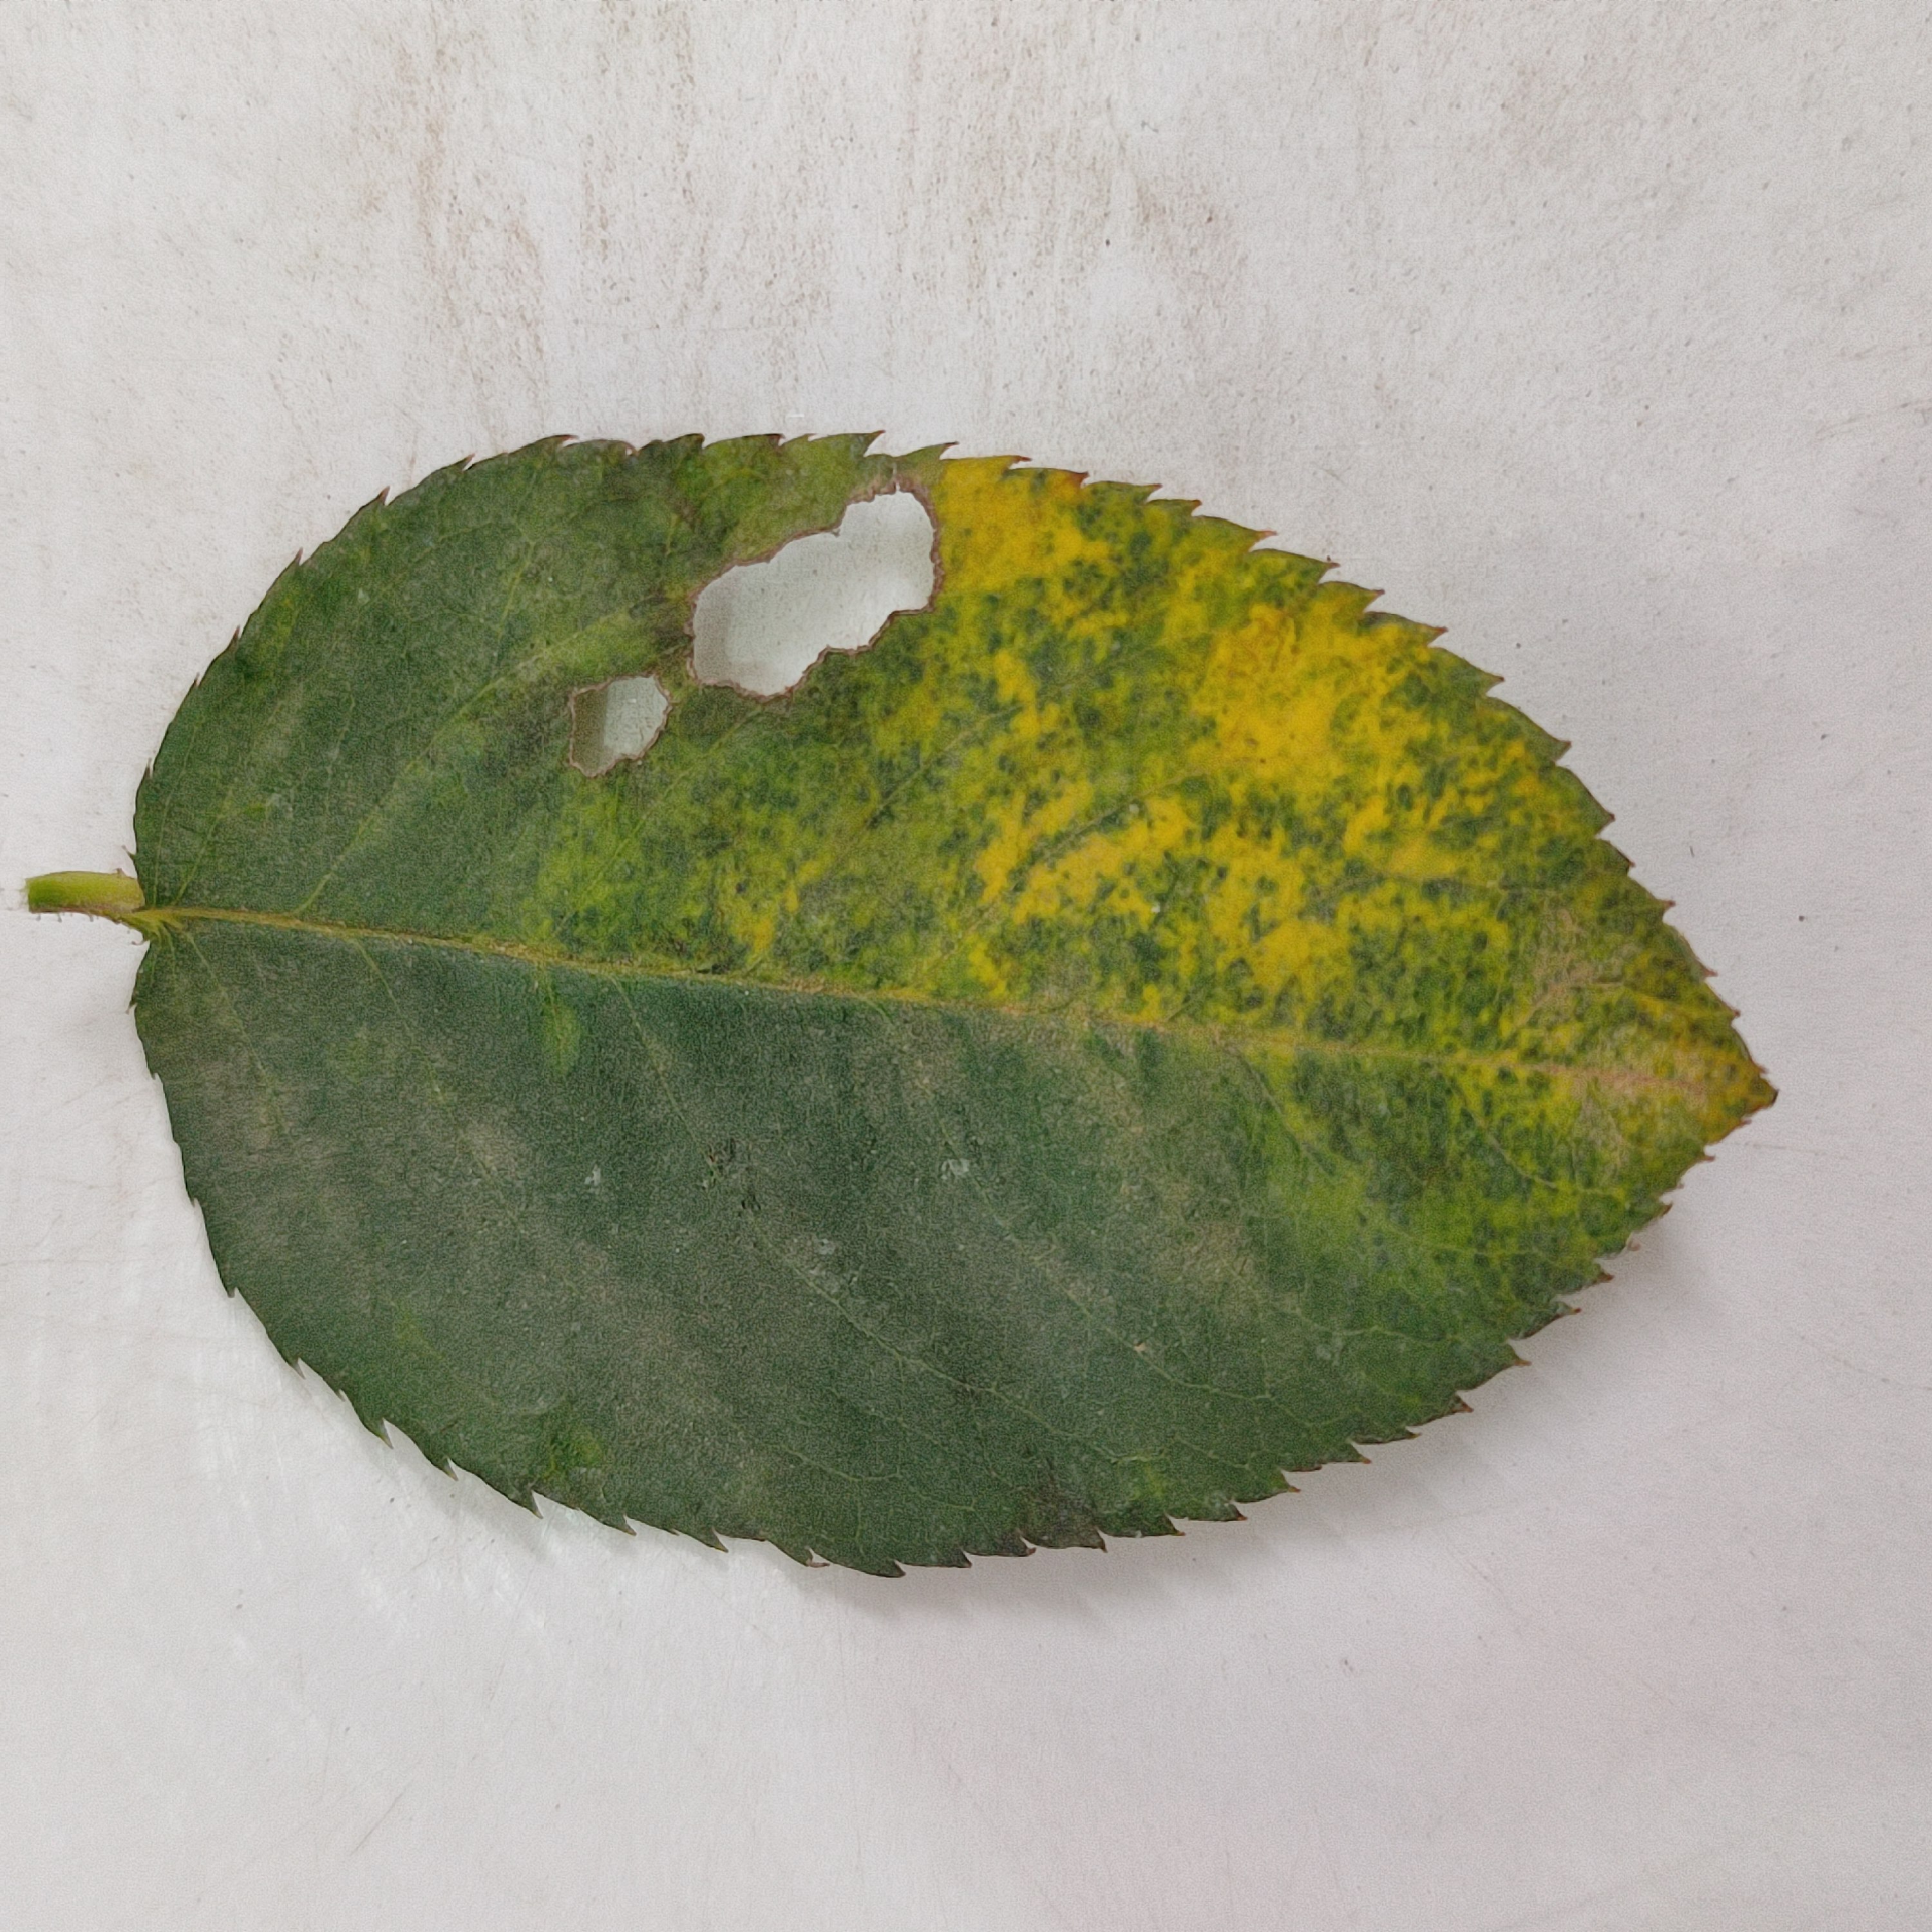
Label: Insect Hole